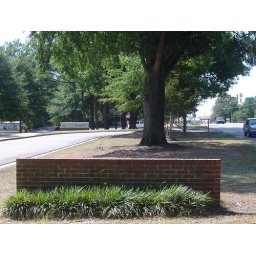
In the near ground is the sign I remember, except it doesn't say anything now. The current sign is in the background